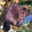
Label: beaver